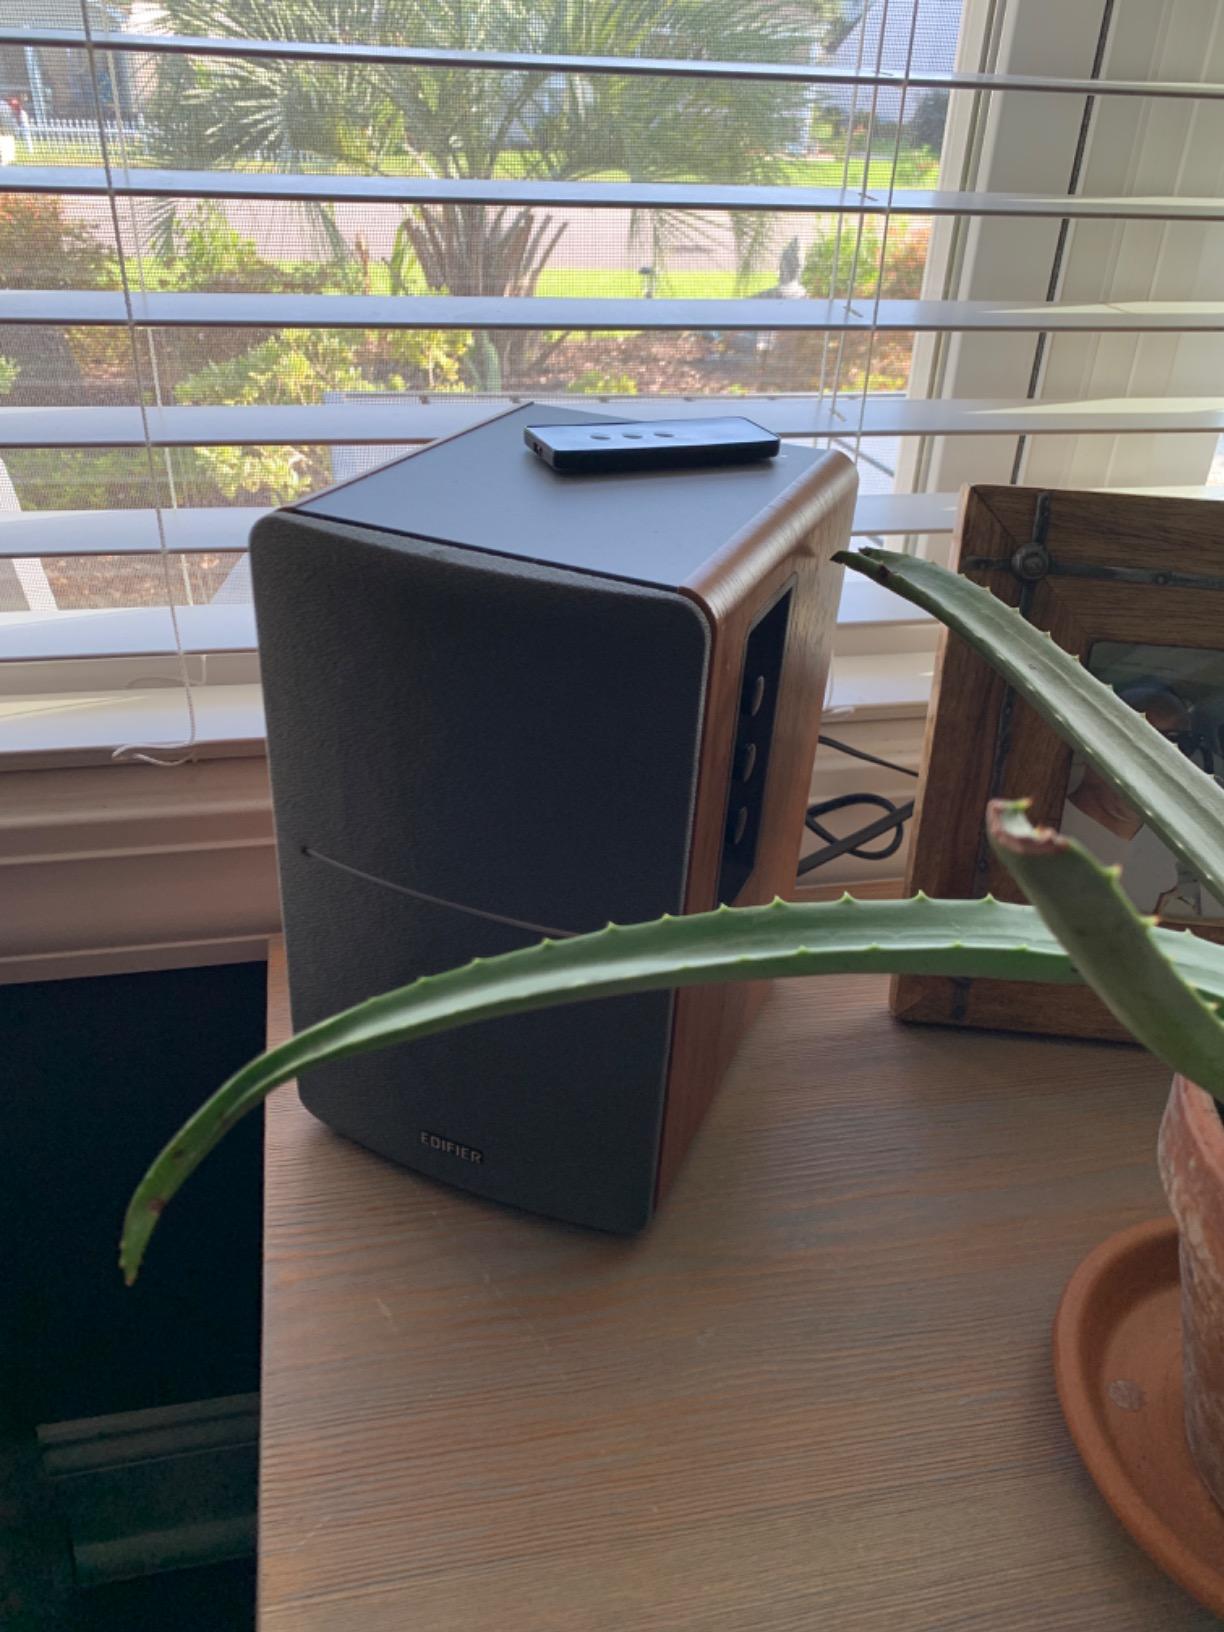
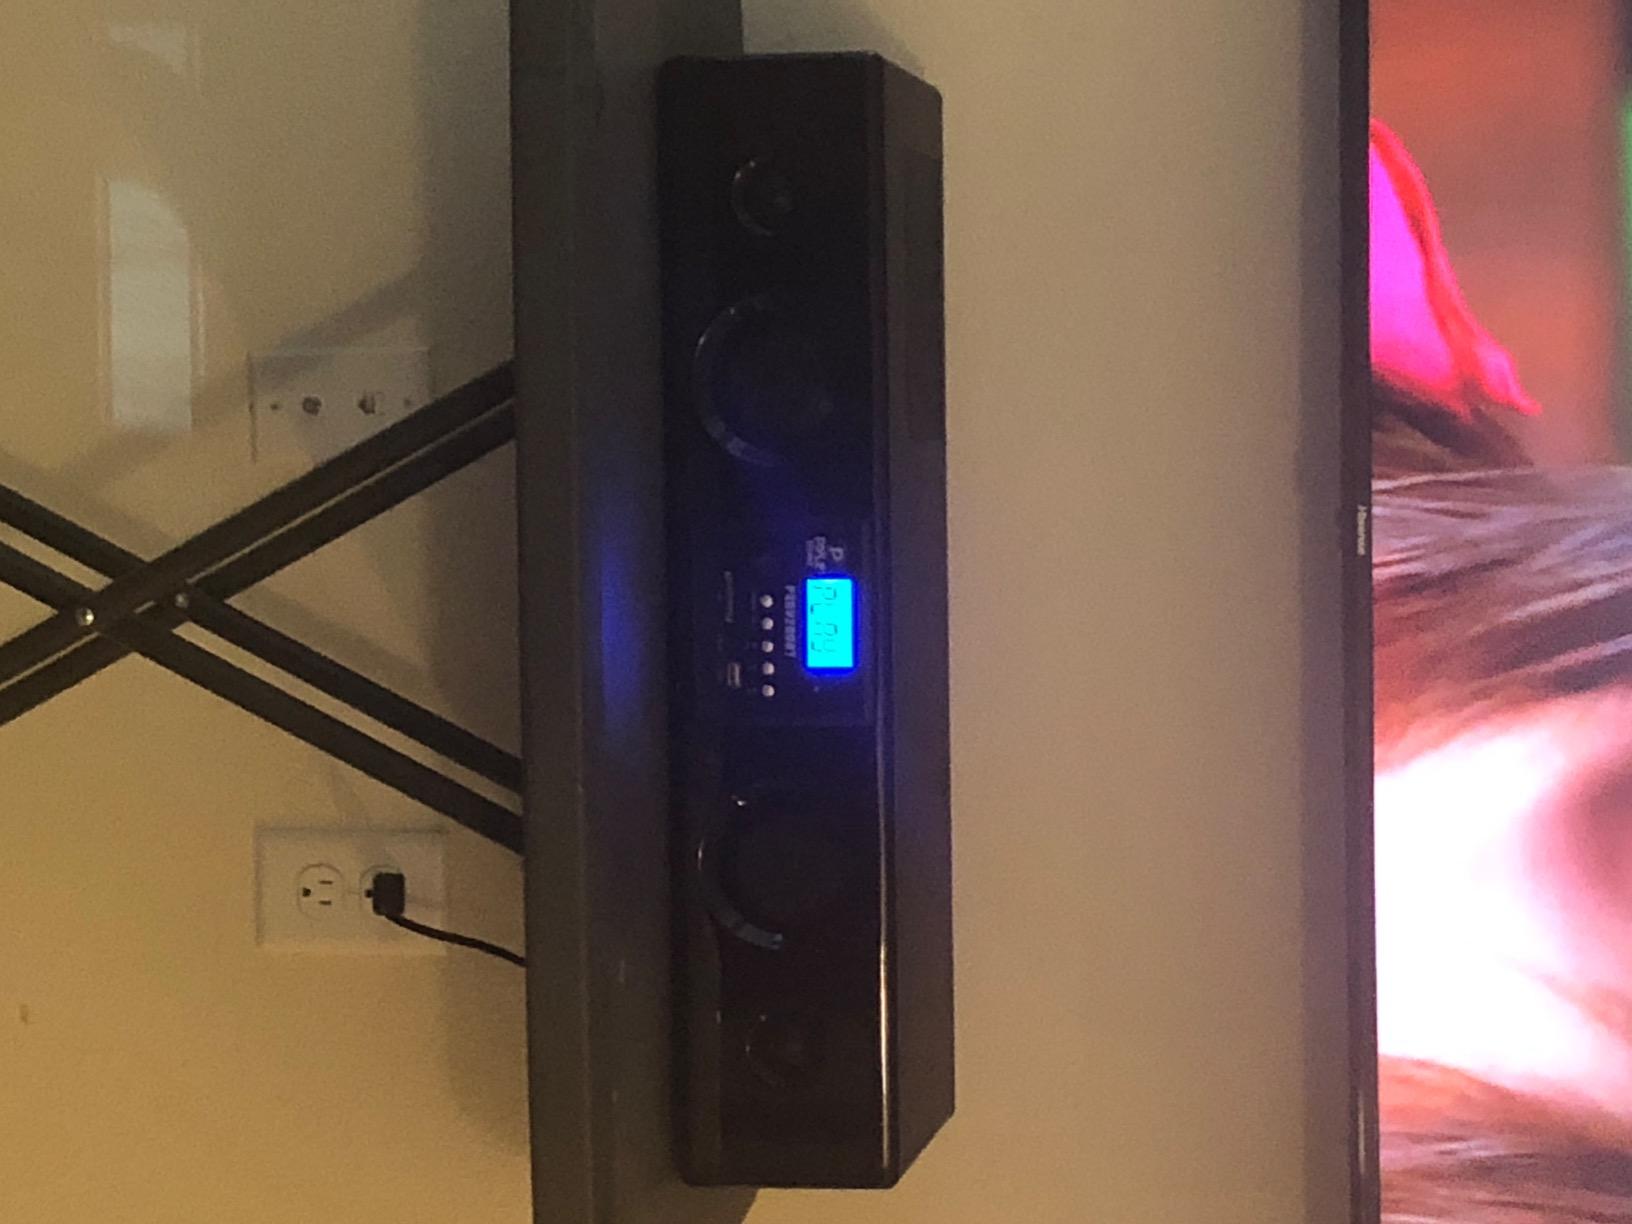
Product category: speaker
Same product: no